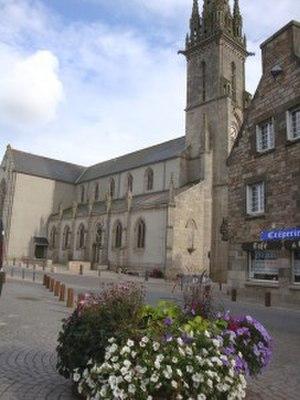
Eglise de style néo-gothique datant du XIXe siècle (construite en 1863-1864).
Plouescat [pluɛskat] est une commune française de Bretagne, située sur le littoral nord du département du Finistère. Le gentilé est Plouescatais, Plouescataise. La ville se situe à l'ouest du Léon. C'est aussi une station balnéaire réputée dans la région, qui attire de nombreux touristes.